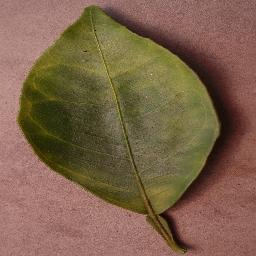
Label: Orange___Haunglongbing_(Citrus_greening)